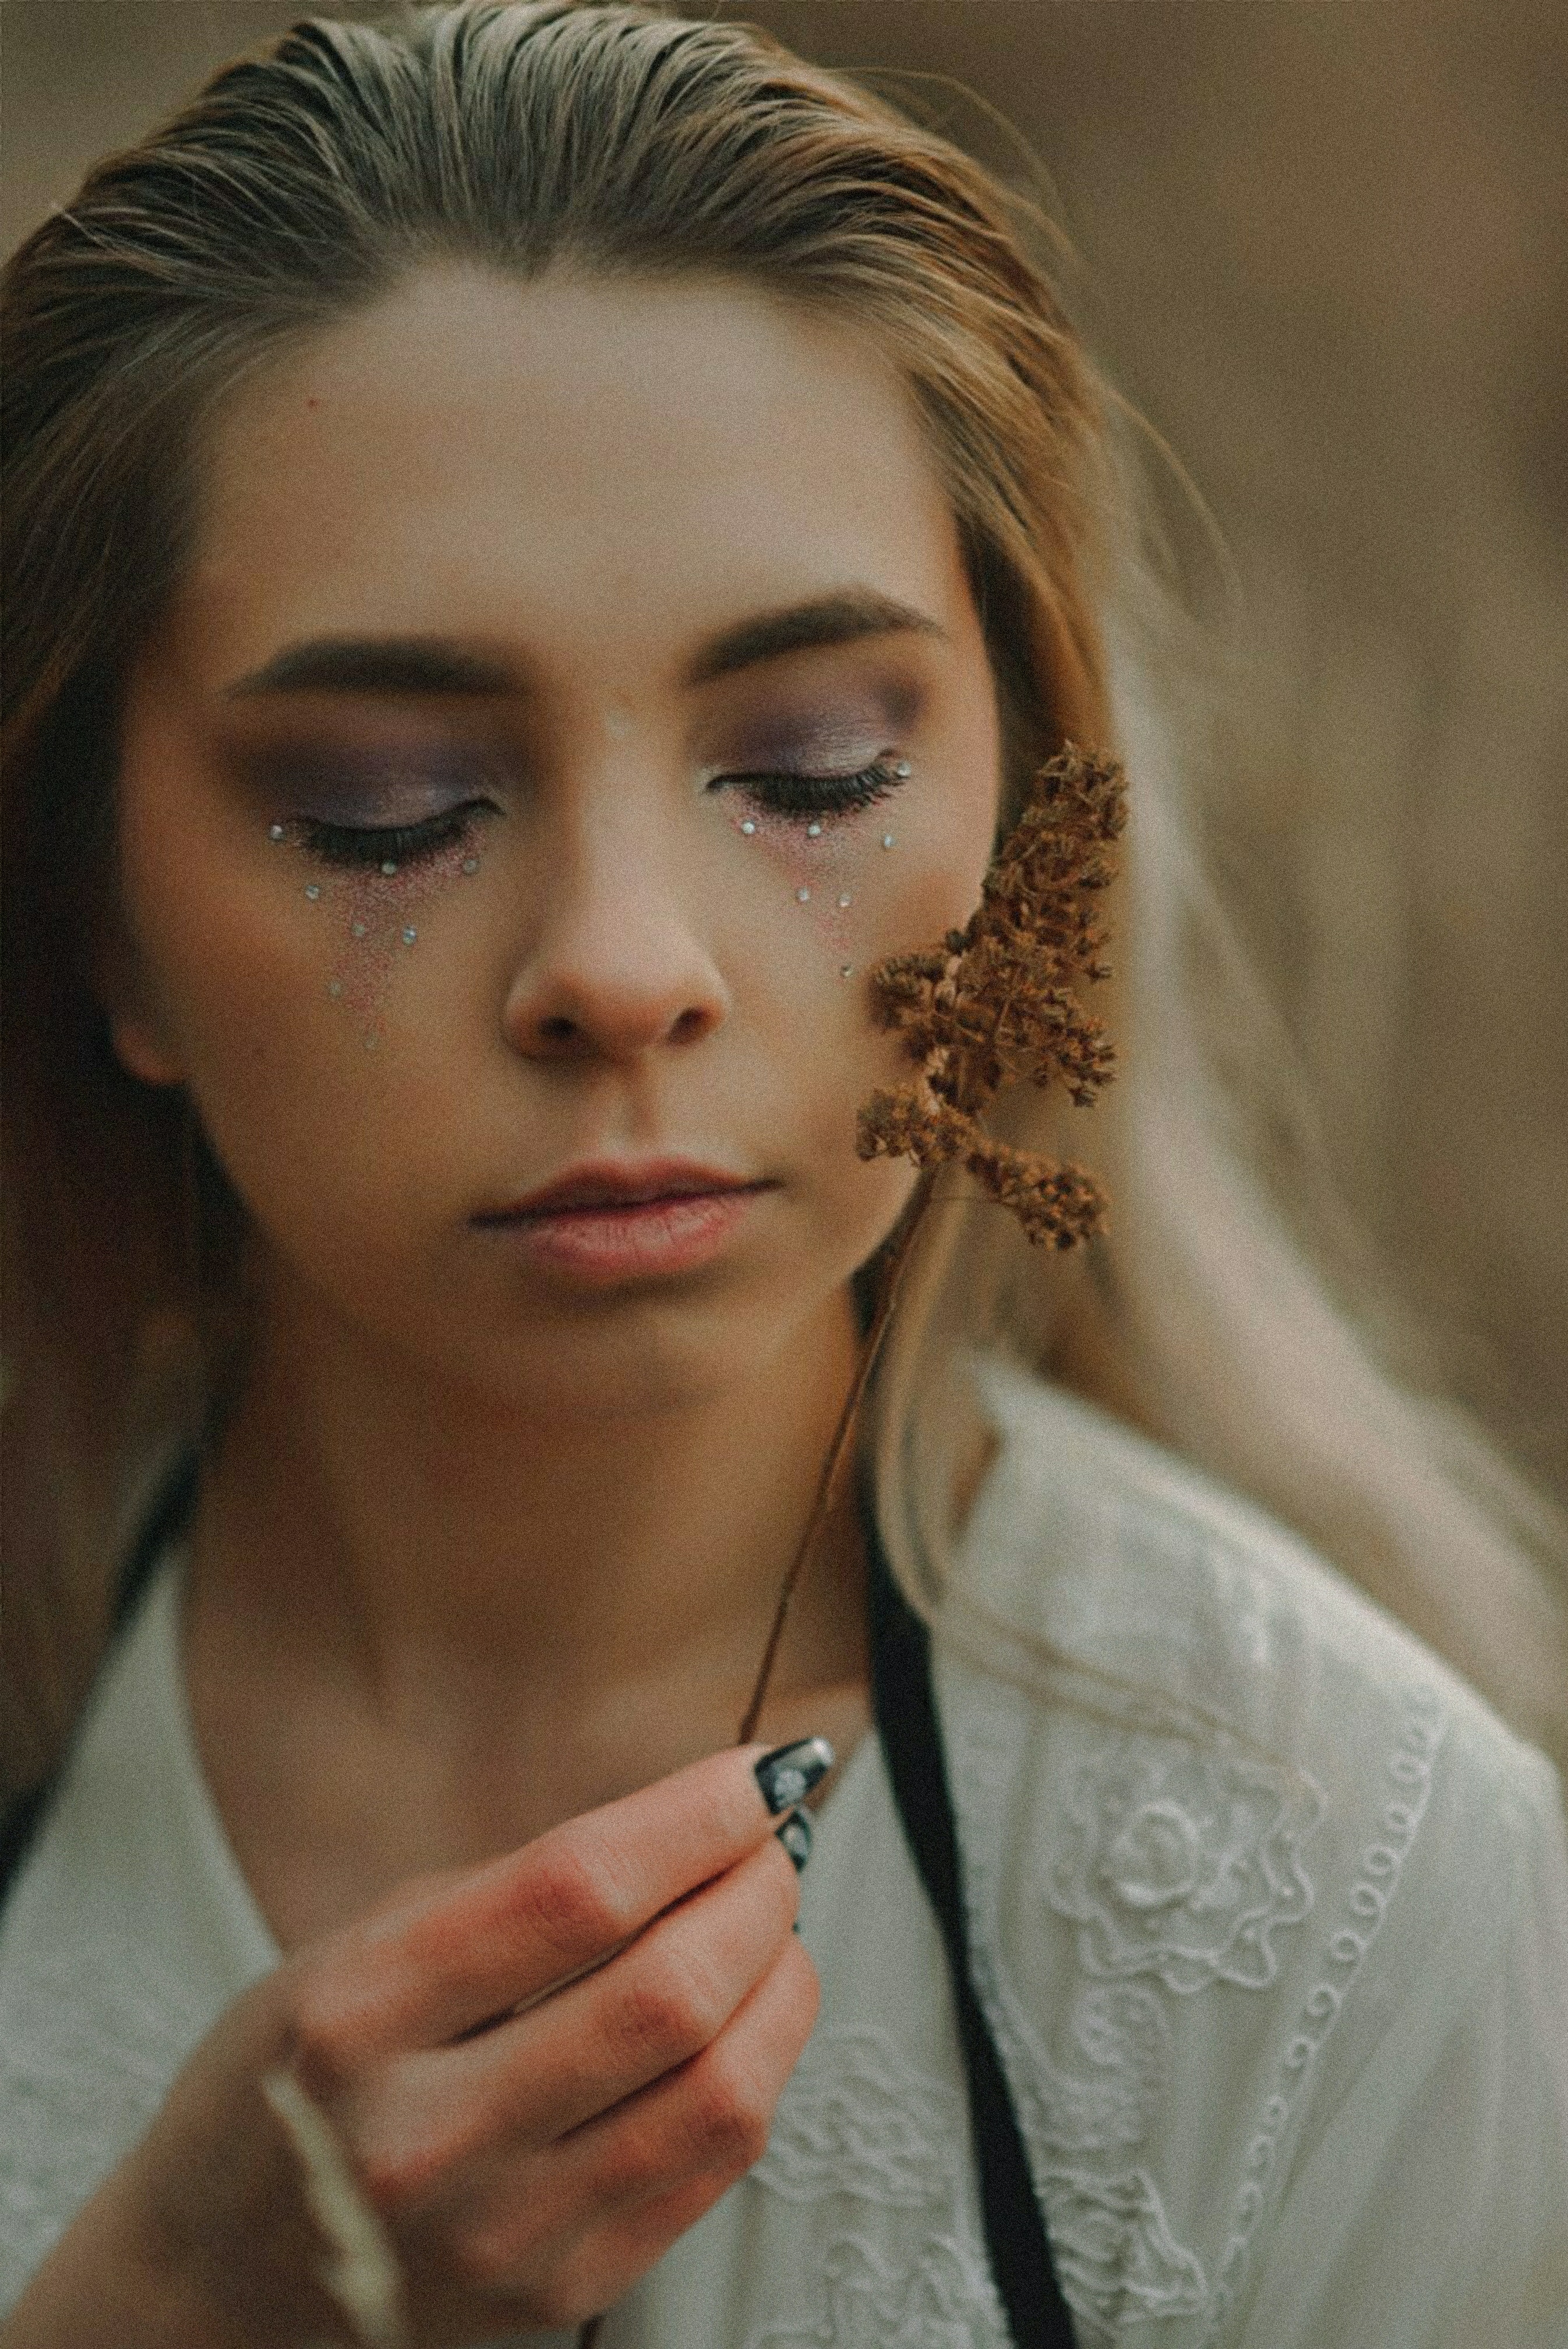
woman, nose, skin, lip, chin, eyebrow, shoulder, eyelash, neck, flash photography, street fashion, makeover, iris, gesture, black hair, fashion design, long hair, jewellery, fashion model, happy, brown hair, eyewear, blond, close up, event, fashion accessory, earrings, formal wear, hair coloring, portrait, portrait photography, nail, fur, necklace, photo shoot, model, haute couture, bracelet